Naval Air Station Port Lyautey

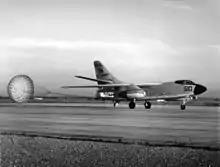
A U.S. Navy A3D-2 Skywarrior landing at Port Lyautey, circa 1958.

The airfield was expanded to a major US Naval Air Station in 1951. It primarily supported land-based naval reconnaissance aircraft, such as the P4M Mercator in the 1950s, the P-2 Neptune in the 1950s and 1960s and the Lockheed P-3 Orion, EP-3 Aries and EA-3 Skywarrior in the 1960s and 1970s.